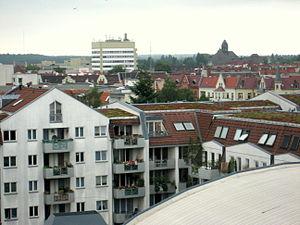
Berlin-Tegel est un des 11 quartiers de l'arrondissement de Reinickendorf dans la capitale allemande. Avec 33,7 km², c'est le quartier le plus étendu de l'arrondissement. Il comprend le lac de Tegel d'environ 4 km² et une importante surface forestière, la forêt de Tegel. De 1898 à 1931, le fabricant de locomotives Borsig exploita à Tegel une usine de matériel ferroviaire, cédée ensuite à Rheinmetall.